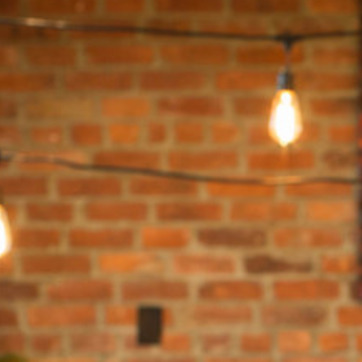
Material: brick